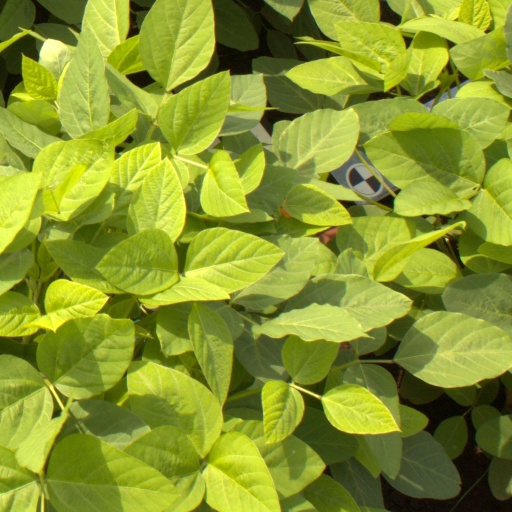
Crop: soybean